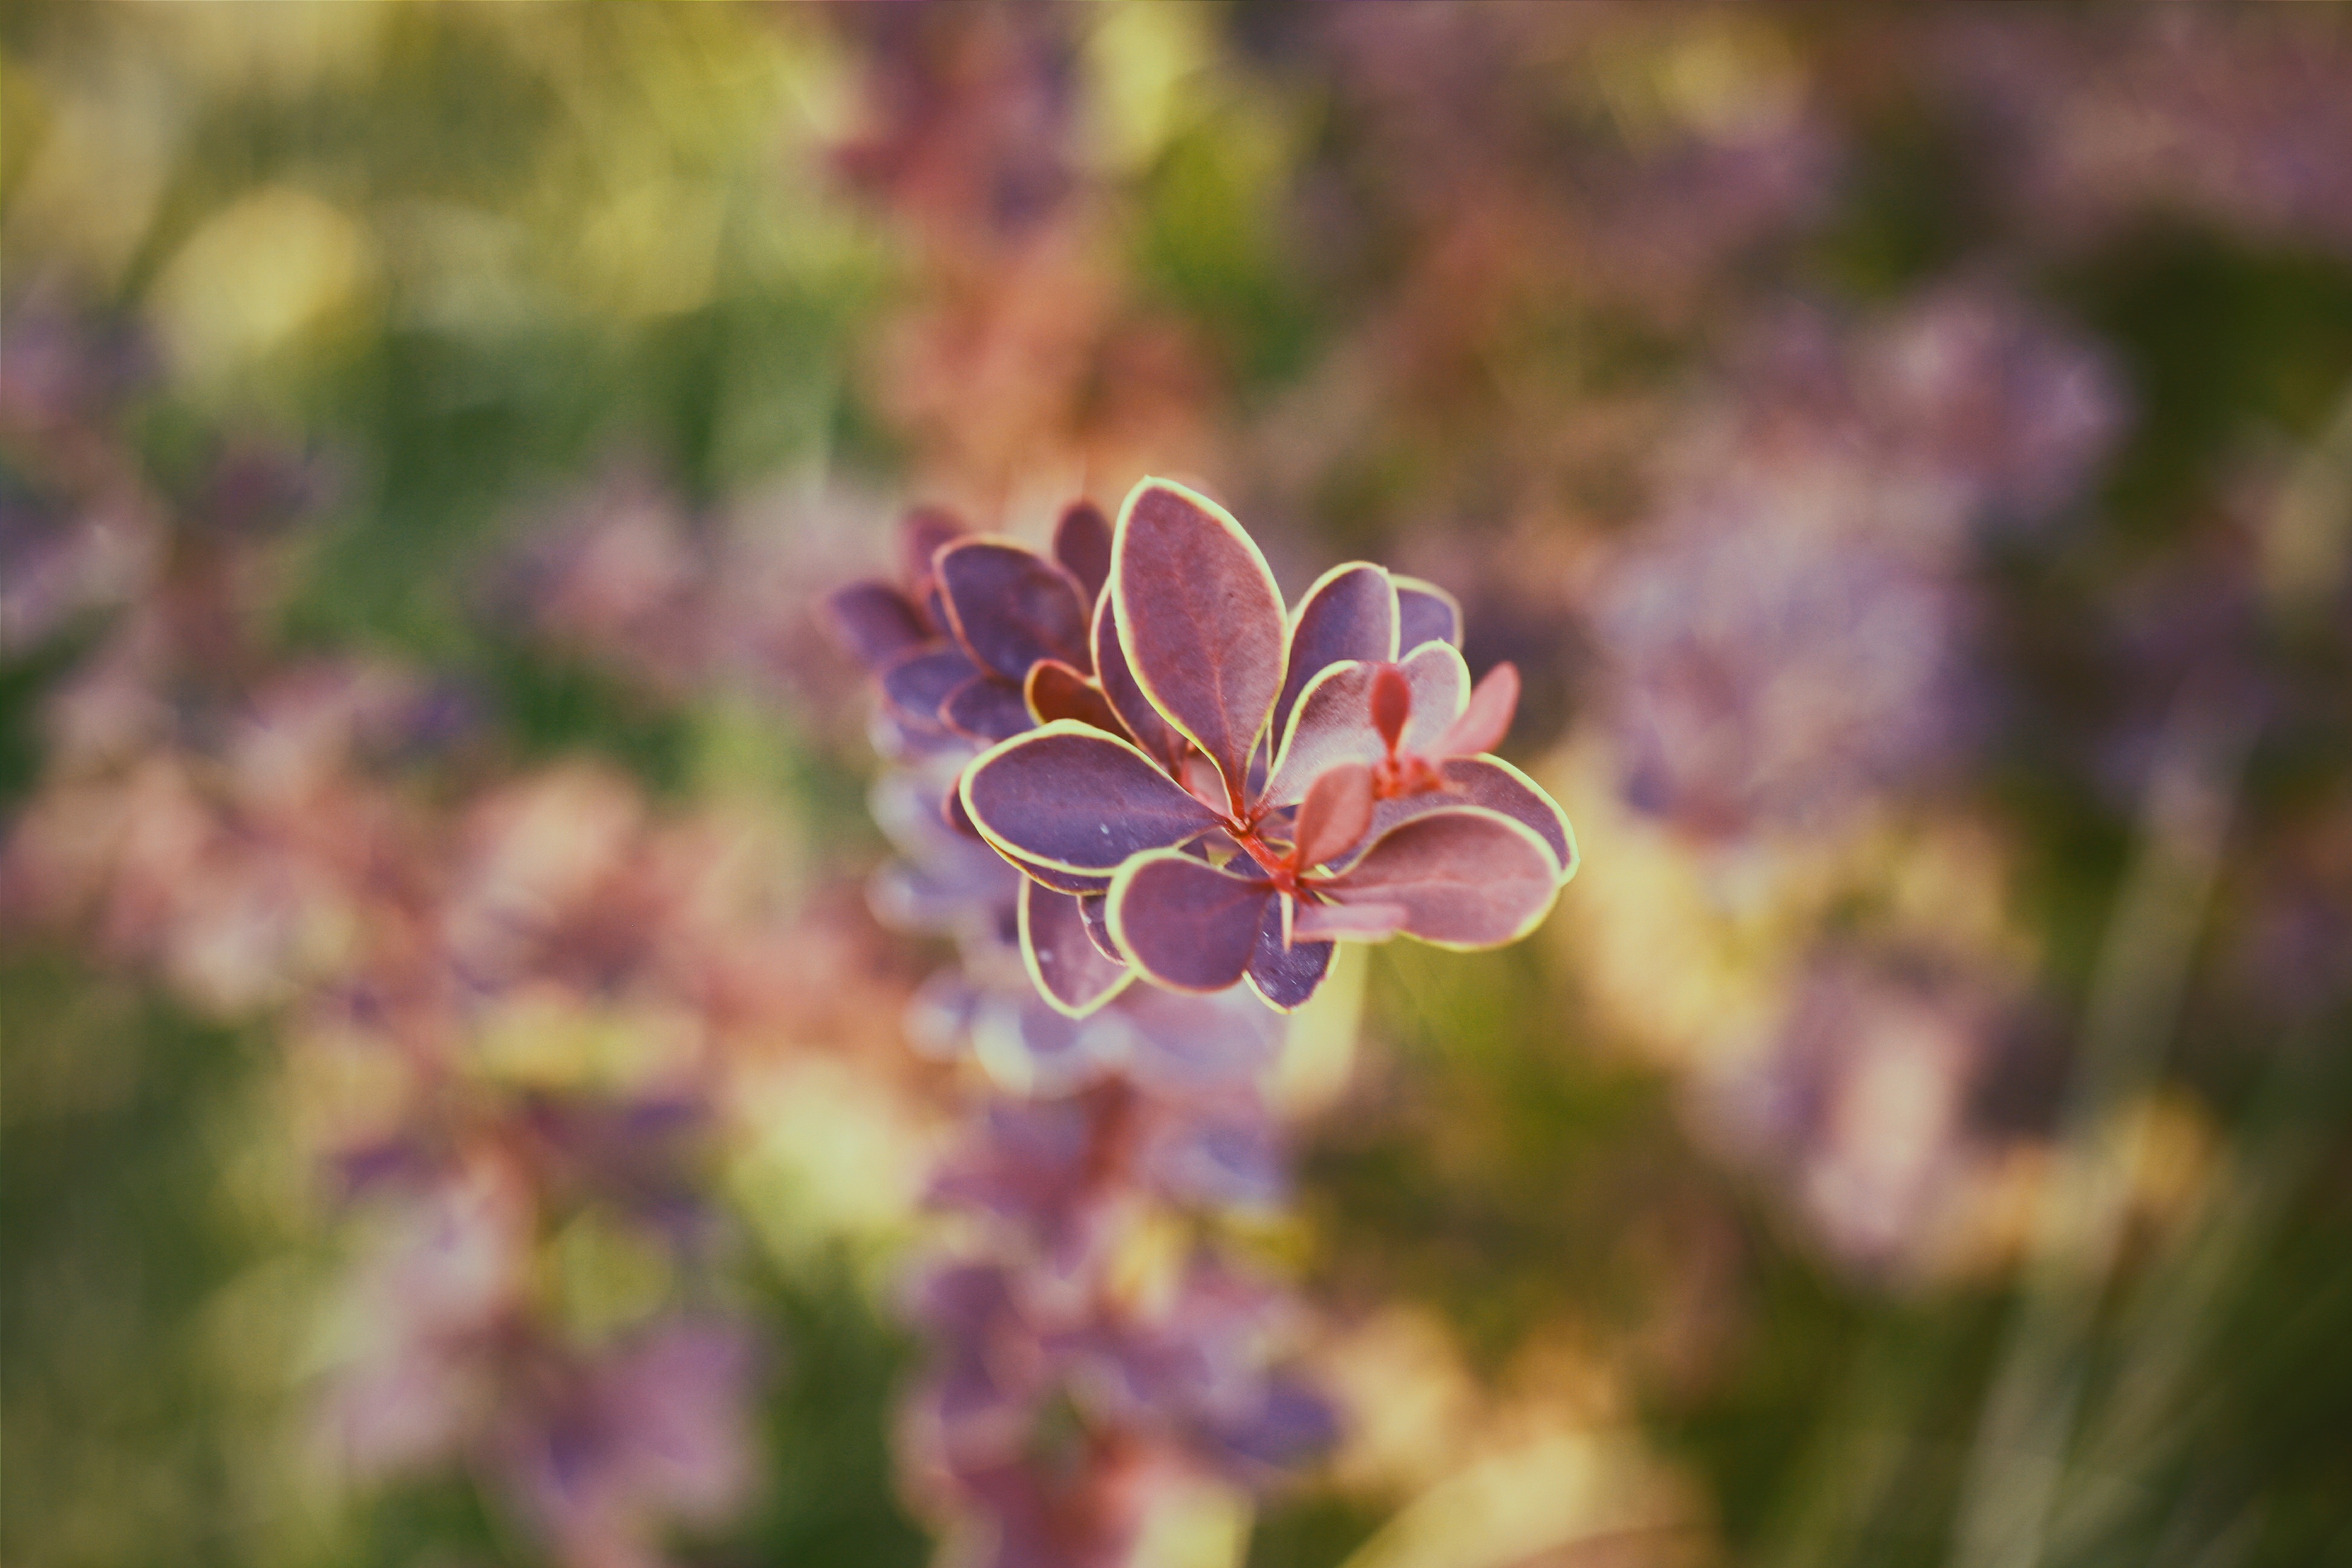
nature, blossom, plant, meadow, sunlight, leaf, flower, petal, botany, flora, wildflower, macro photography, flowering plant, land plant